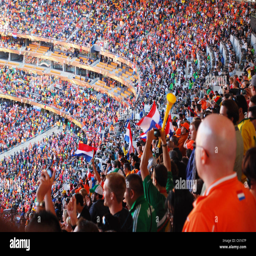
fans cheer during country vs. soccer match